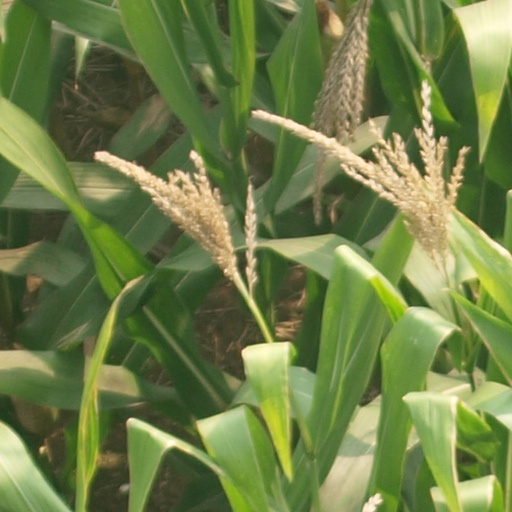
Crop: maize; corn